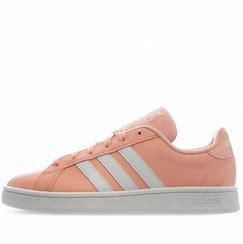
Brand: Adidas
Model: Grand Court Base